Microsoft Excel

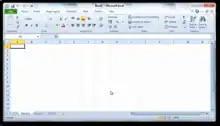
Microsoft Excel 2010 running on Windows 7

Included in Office 2007. This release was a major upgrade from the previous version. Similar to other updated Office products, Excel in 2007 used the new Ribbon menu system. This was different from what users were used to, and was met with mixed reactions. One study reported fairly good acceptance by users except for highly experienced users and users of word processing applications with a classical WIMP interface, but was less convinced in terms of efficiency and organization. However, an online survey reported that a majority of respondents had a negative opinion of the change, with advanced users being "somewhat more negative" than intermediate users, and users reporting a self-estimated reduction in productivity.